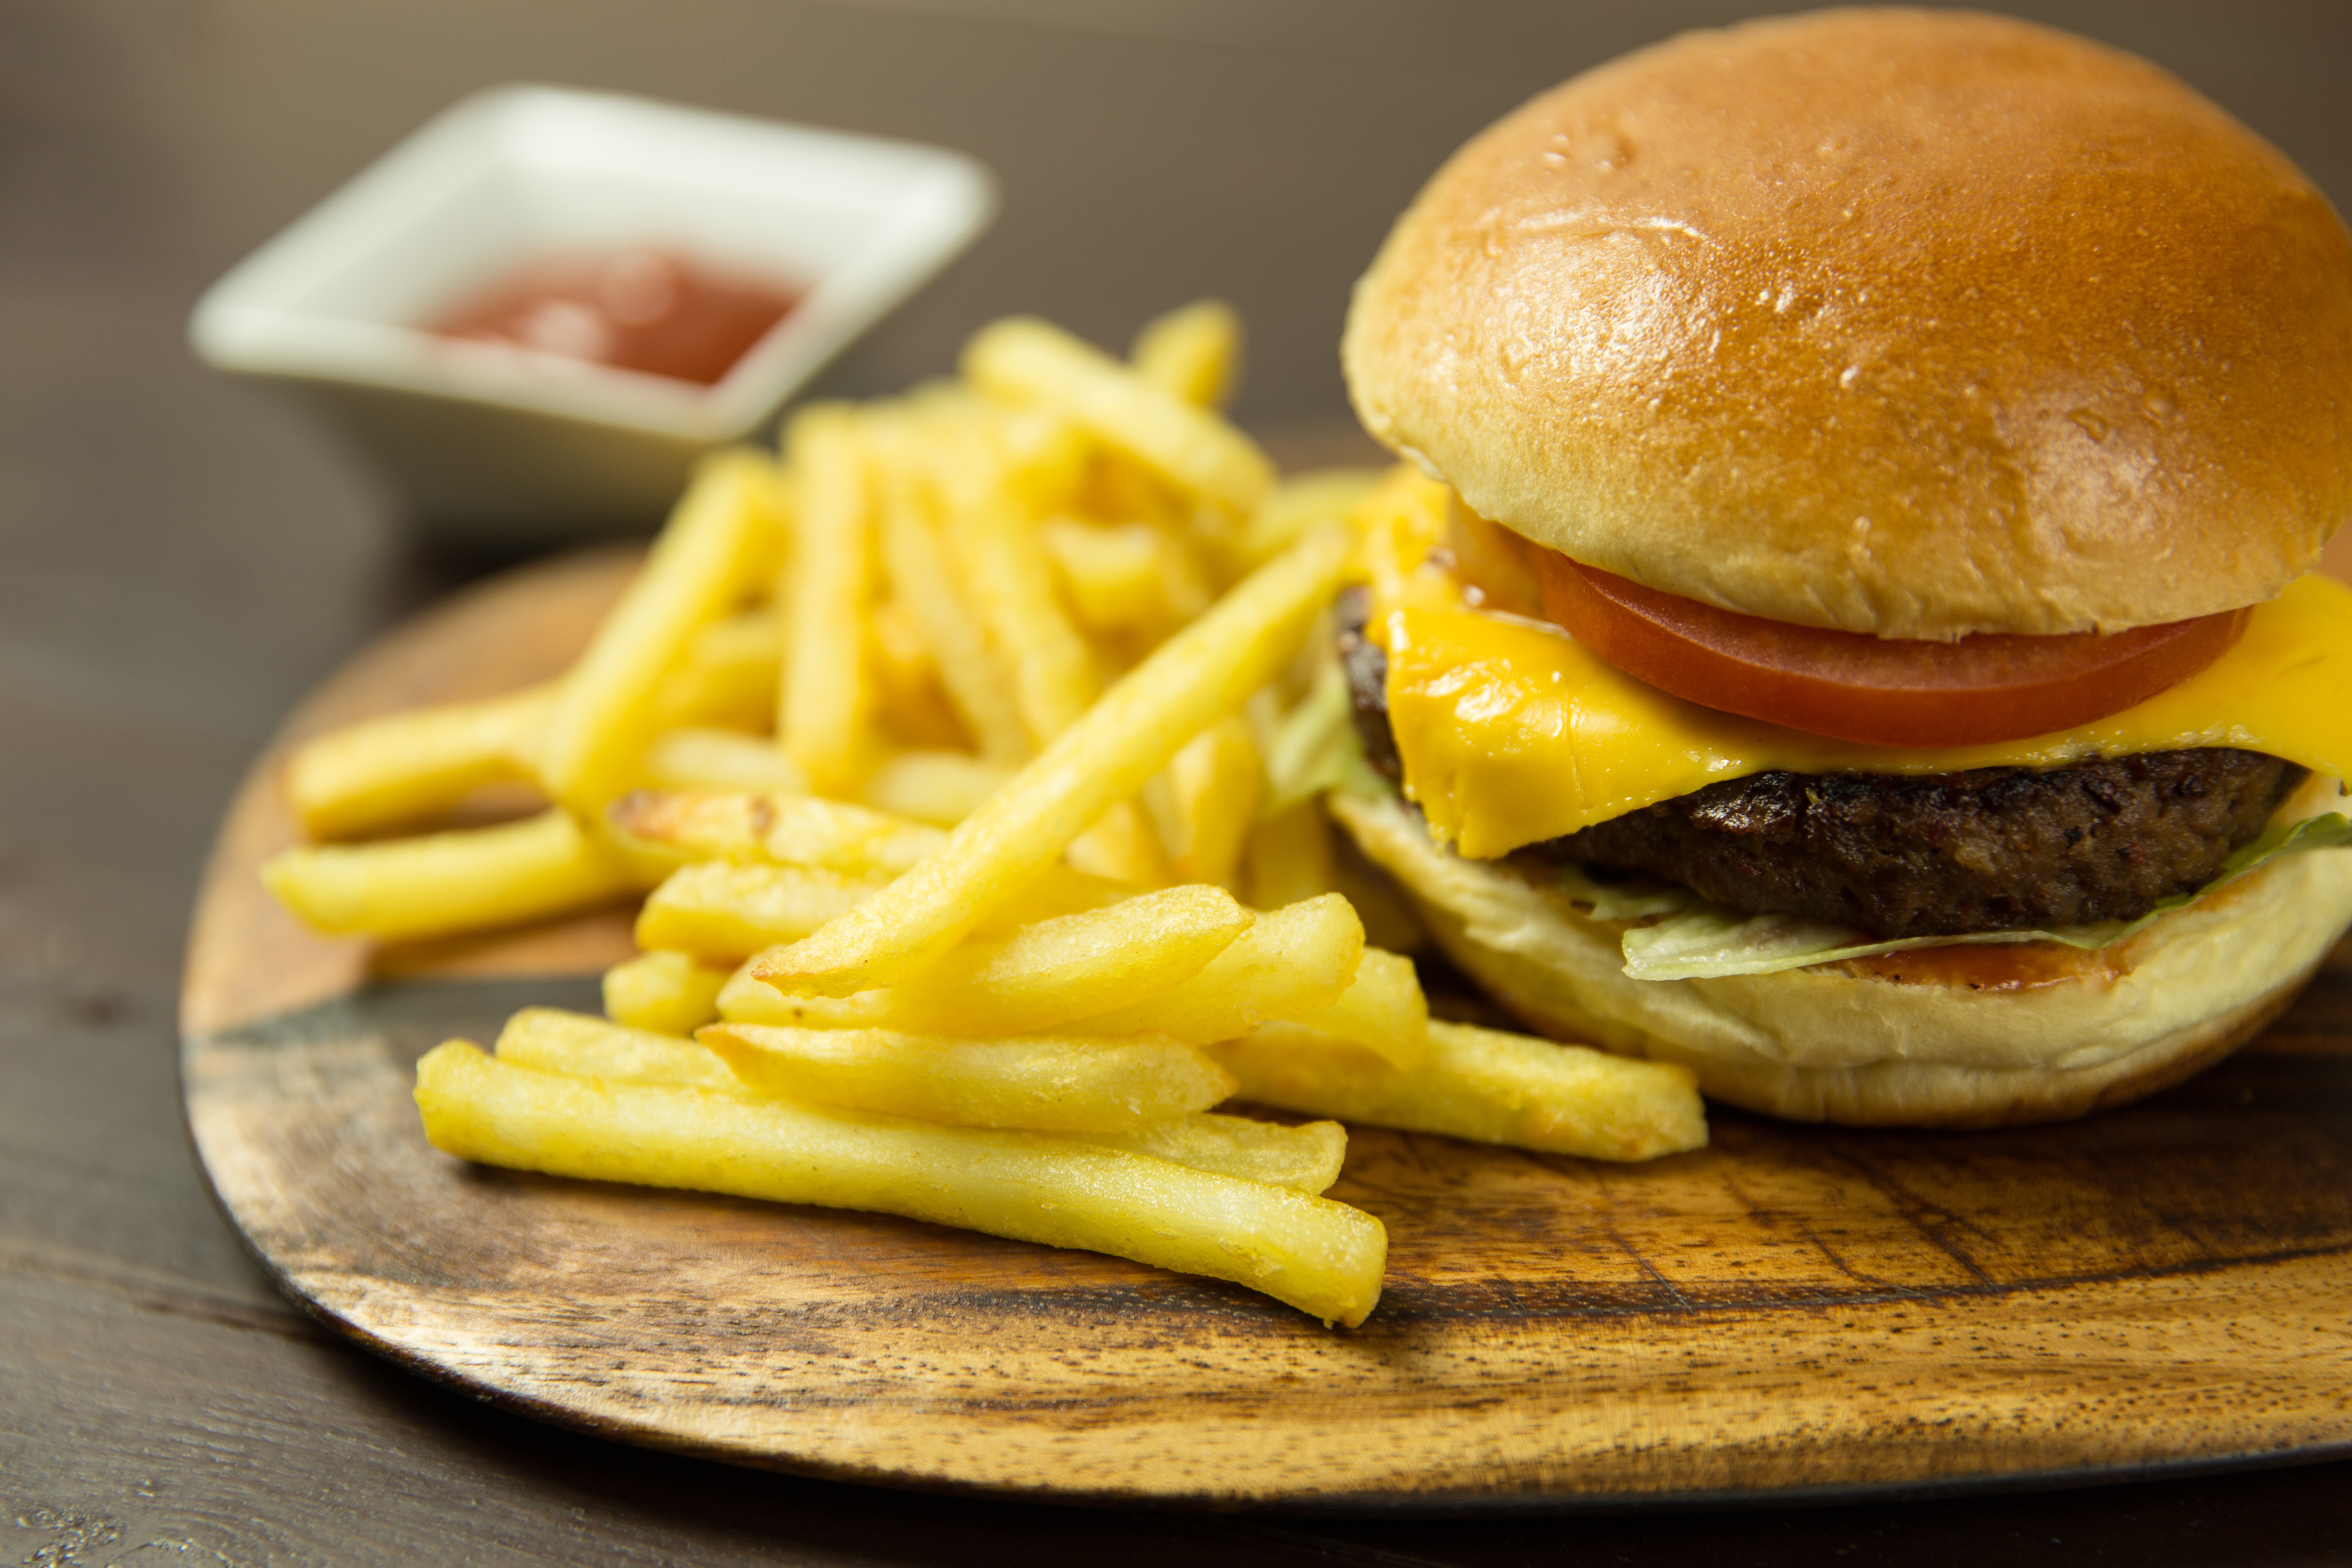
dish, food, junk food, fast food, hamburger, french fries, buffalo burger, cuisine, cheeseburger, ingredient, Burger king premium burgers, slider, breakfast sandwich, patty, kids meal, veggie burger, bun, fried food, whopper, American cheese, Original chicken sandwich, side dish, cheese fries, Burger king grilled chicken sandwiches, Baconator, breakfast, produce, sandwich, finger food, american food, chivito, cheese, Breakfast roll, bacon sandwich, cheddar cheese, meat, appetizer, brunch, fast food restaurant